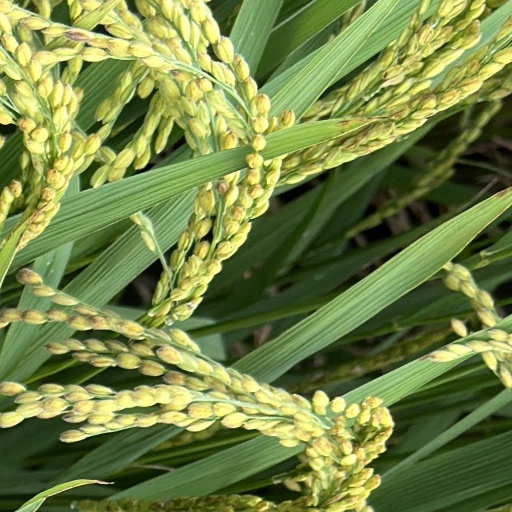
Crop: rice